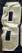
Number: 8